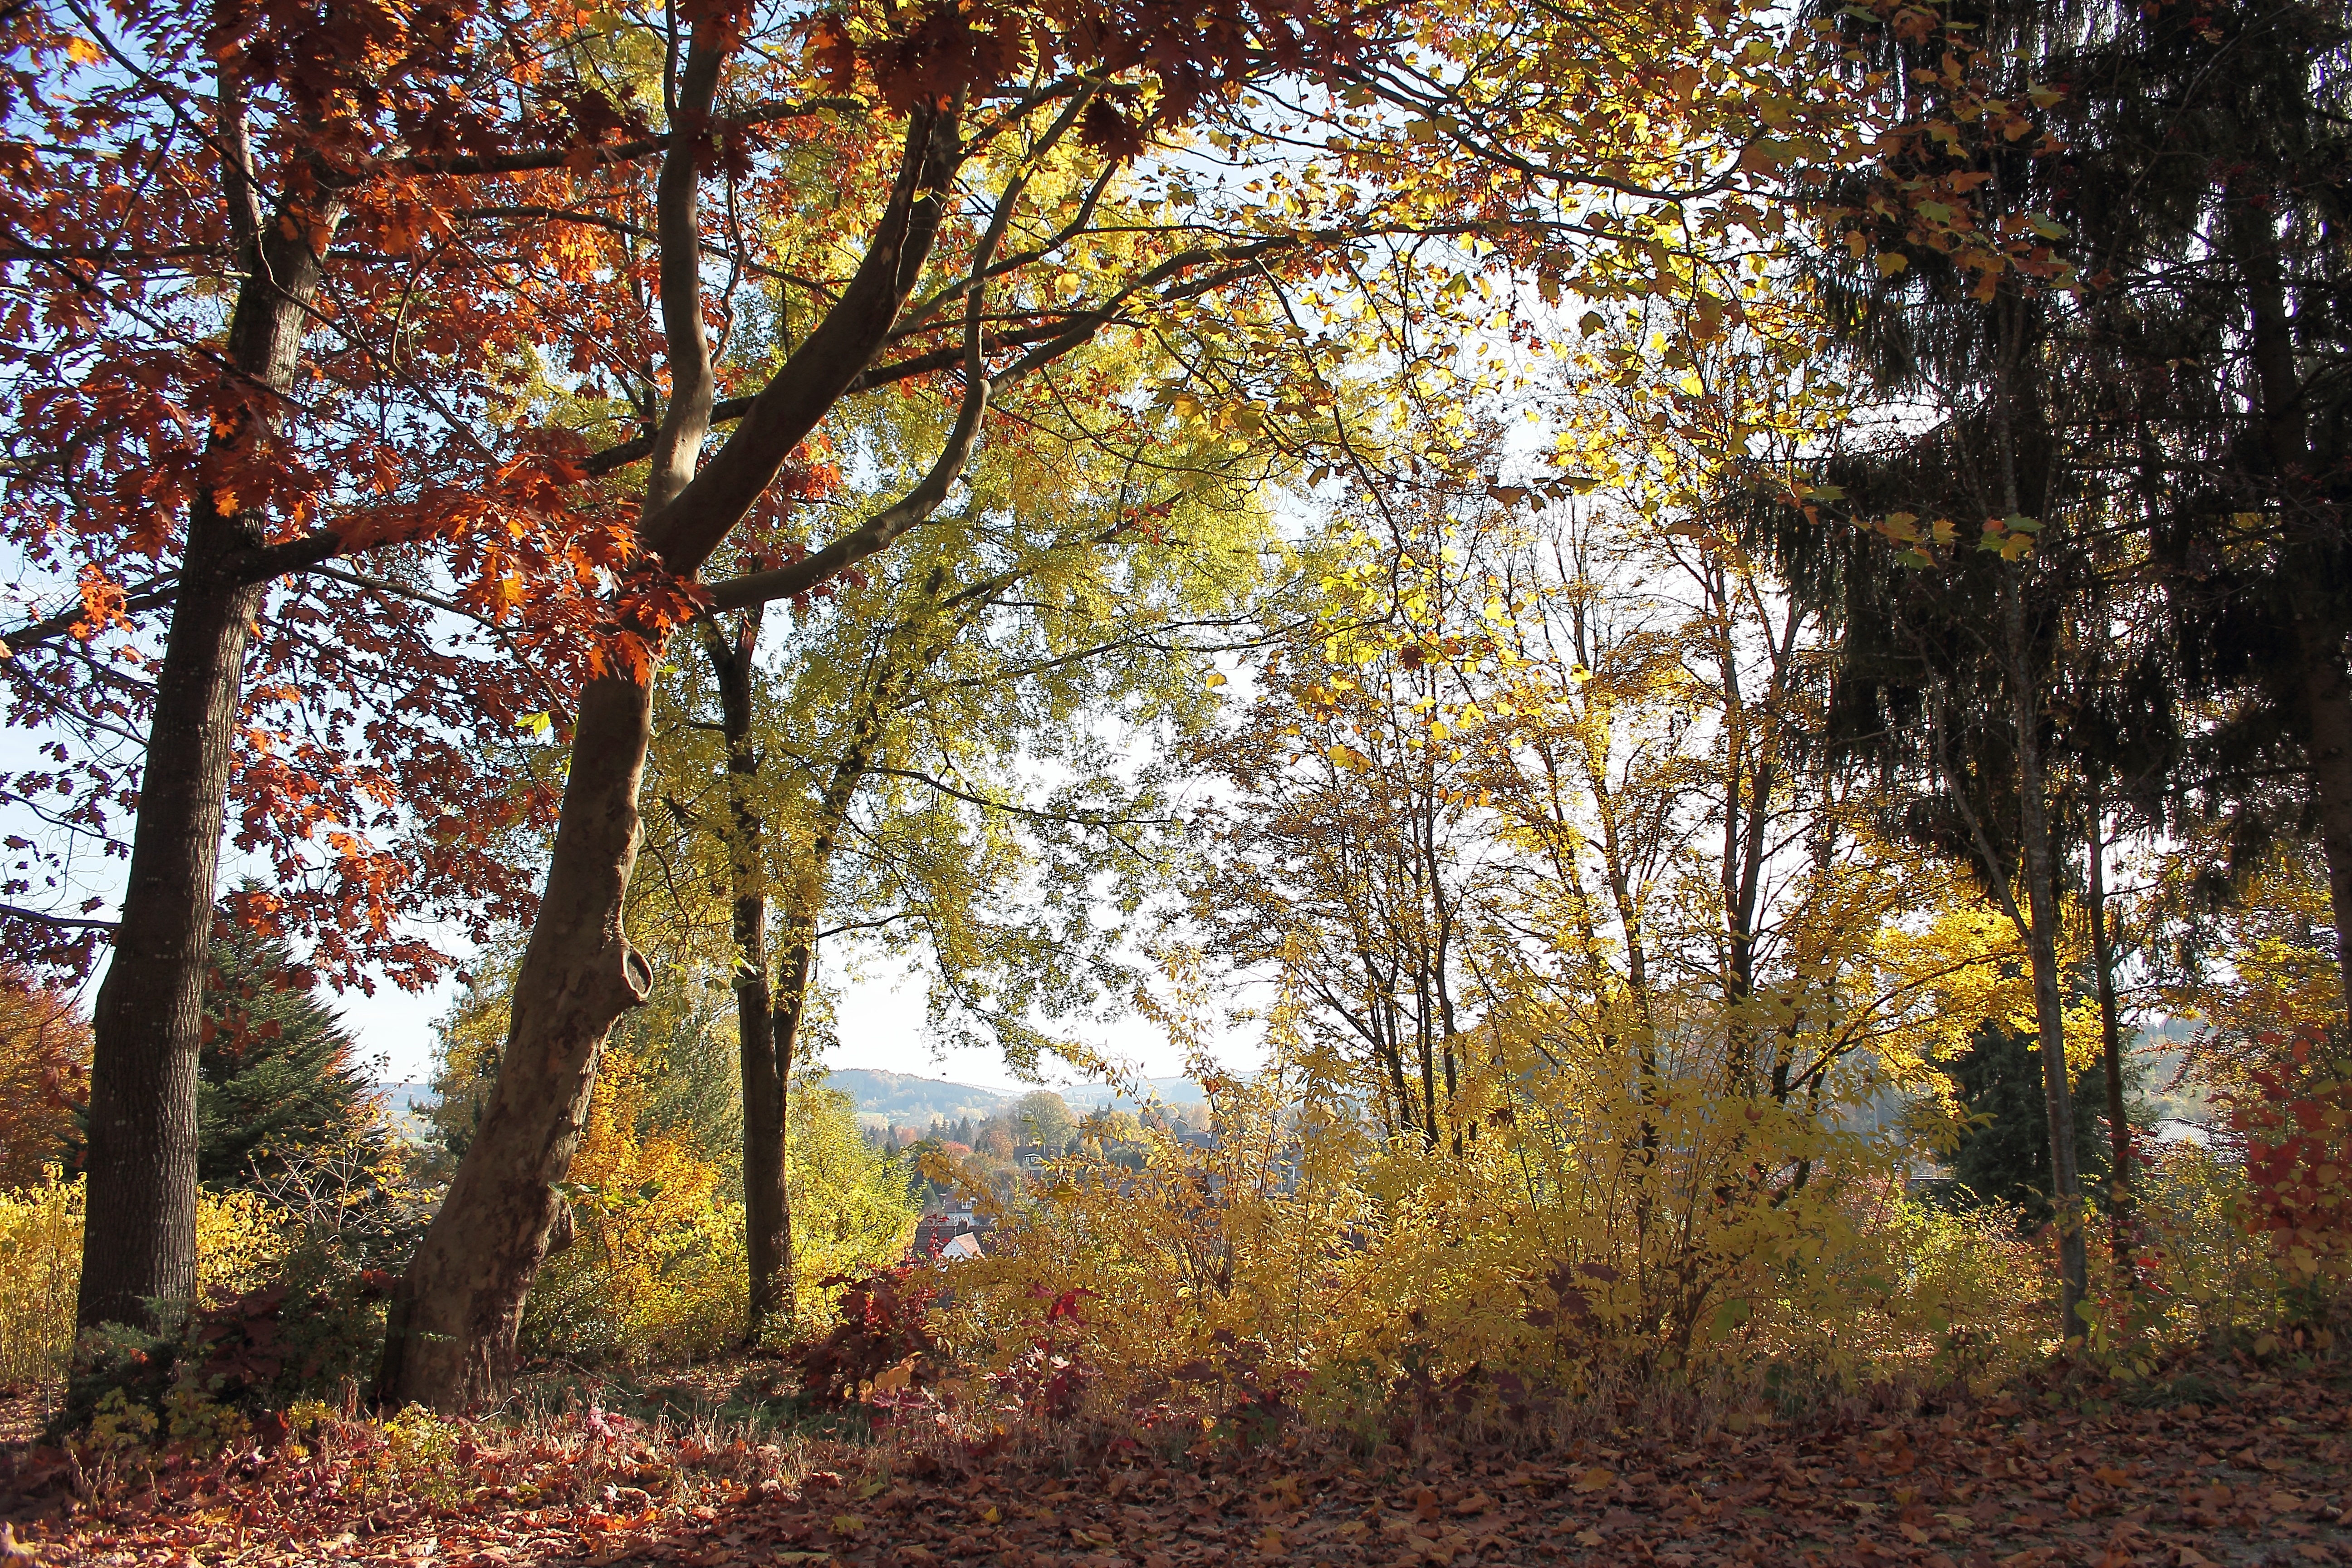
tree, nature, forest, branch, plant, sunlight, morning, leaf, color, autumn, colorful, season, farbenspiel, trees, shrubs, deciduous, grove, woodland, habitat, fall foliage, autumn forest, ecosystem, golden october, autumn light, farbrausch, natural environment, woody plant, temperate broadleaf and mixed forest